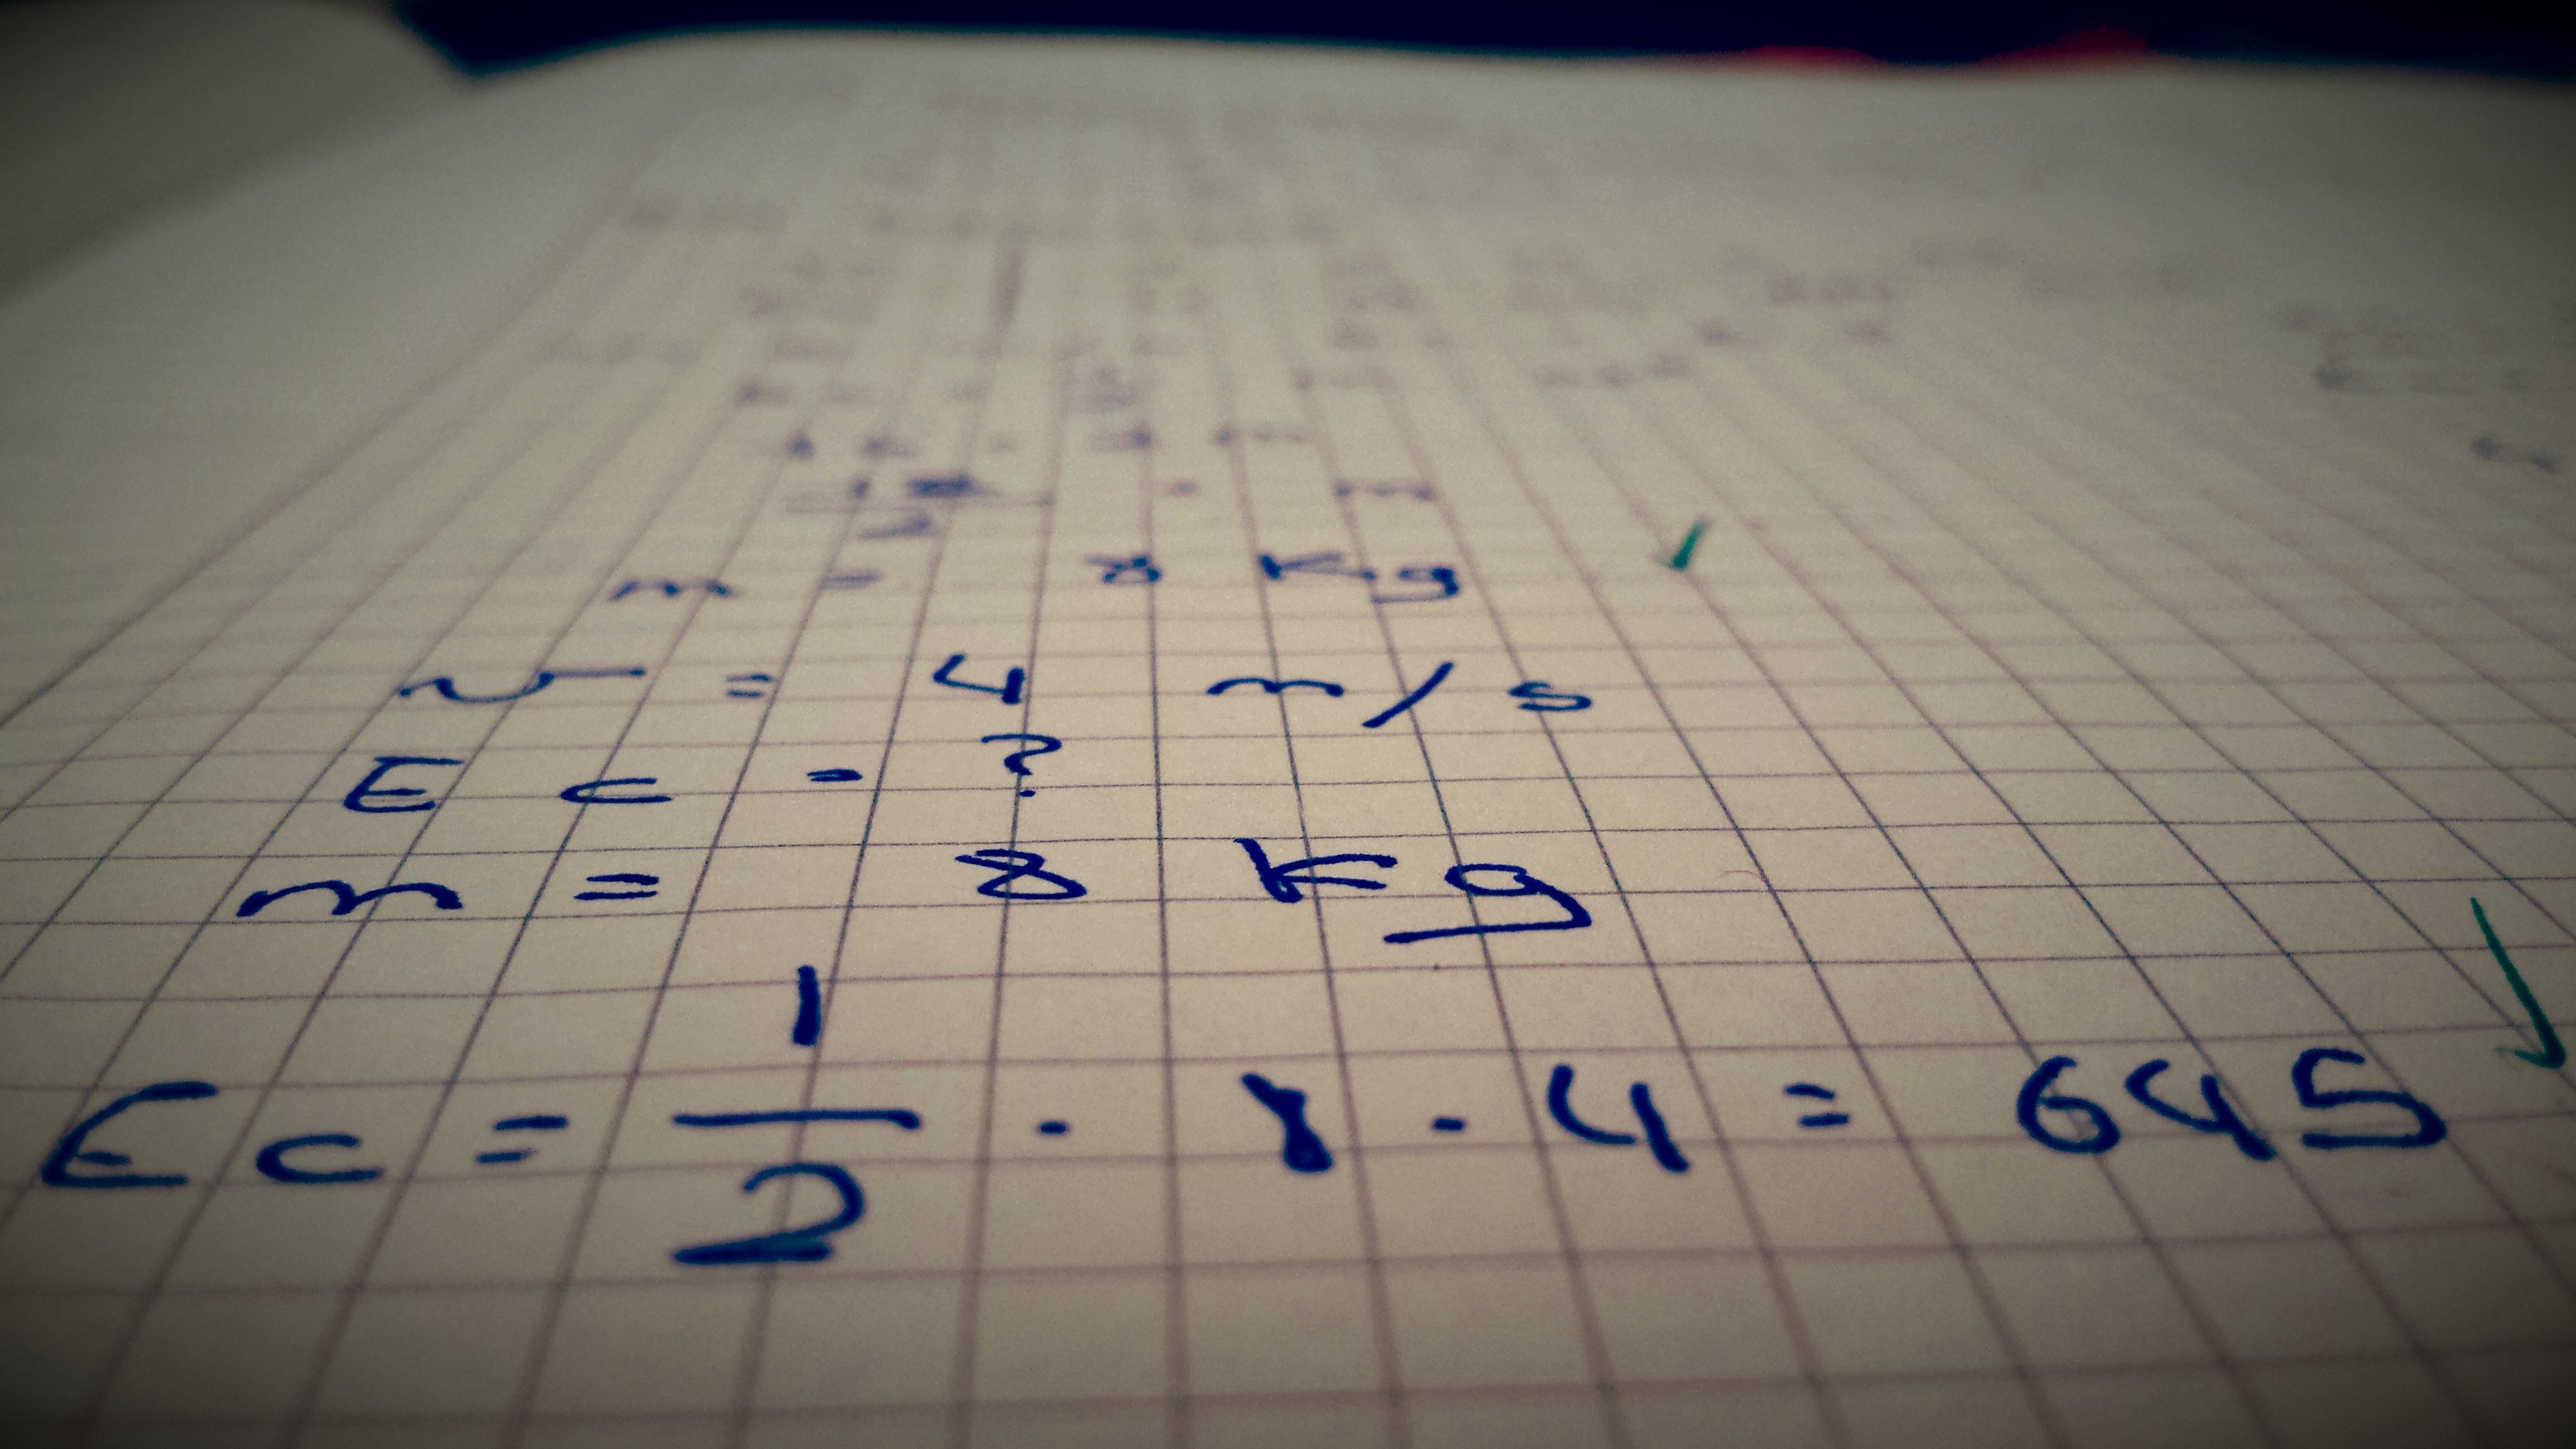
notebook, writing, hand, book, pencil, light, number, line, color, training, blue, exercise, weight, paper, toy, circle, math, education, close up, numbers, library, design, text, handwriting, school, learning, shape, notes, calculator, teaching, notion, physics, add, multiply, divide, to write, teach, i am a student, operations, subtract, arithmetic, the same, kilos, address book, annotation